Warsaw

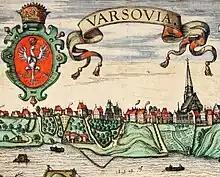
A paper engraving of 16th-century Warsaw showing St. John's Archcathedral to the right.

During the 15th century, the population migrated and spread beyond the northern city wall into a newly formed self-governing precinct called New Town. The existing older settlement became eventually known as the Old Town. Both possessed their own town charter and independent councils. The aim of establishing a separate district was to accommodate new incomers or "undesirables" who were not permitted to settle in Old Town, particularly Jews. Social and financial disparities between the classes in the two precincts led to a minor revolt in 1525. Following the sudden death of Janusz III and the extinction of the local ducal line, Masovia was incorporated into the Kingdom of Poland in 1526. Bona Sforza, wife of Sigismund I of Poland, was widely accused of poisoning the duke to uphold Polish rule over Warsaw.